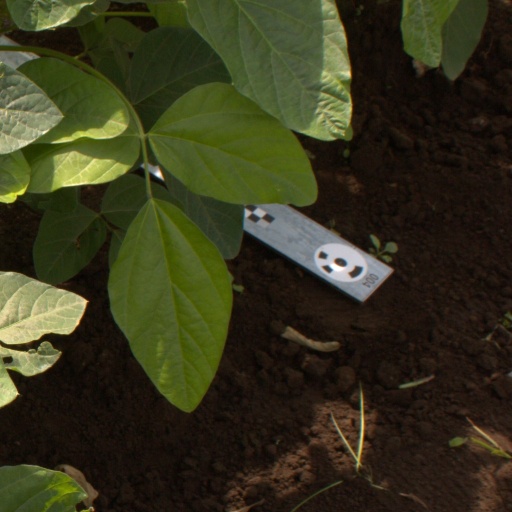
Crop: soybean